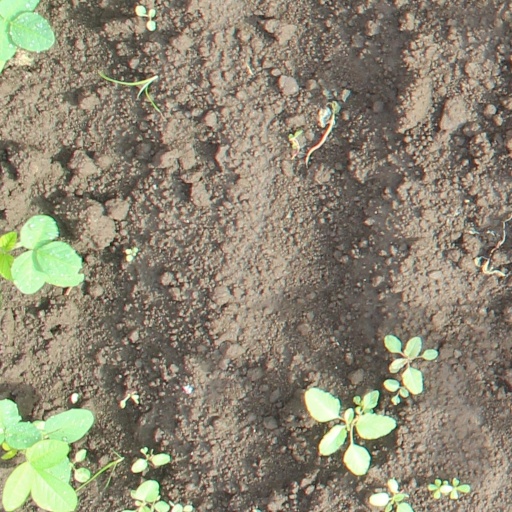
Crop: soybean